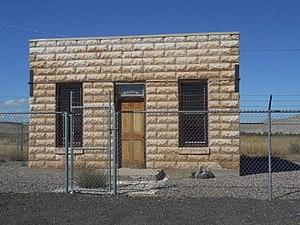
Kirby est une municipalité américaine située dans le comté de Hot Springs au Wyoming.